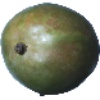
Label: mango